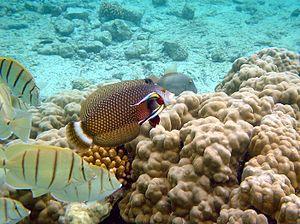
Une girelle dragon (Novaculichthys taeniourus) se fait déparasiter par des labres nettoyeurs dans un récif corallien d'Hawaï. Photograped by Brocken Inaglory at cleaning station in Kona, Hawaii